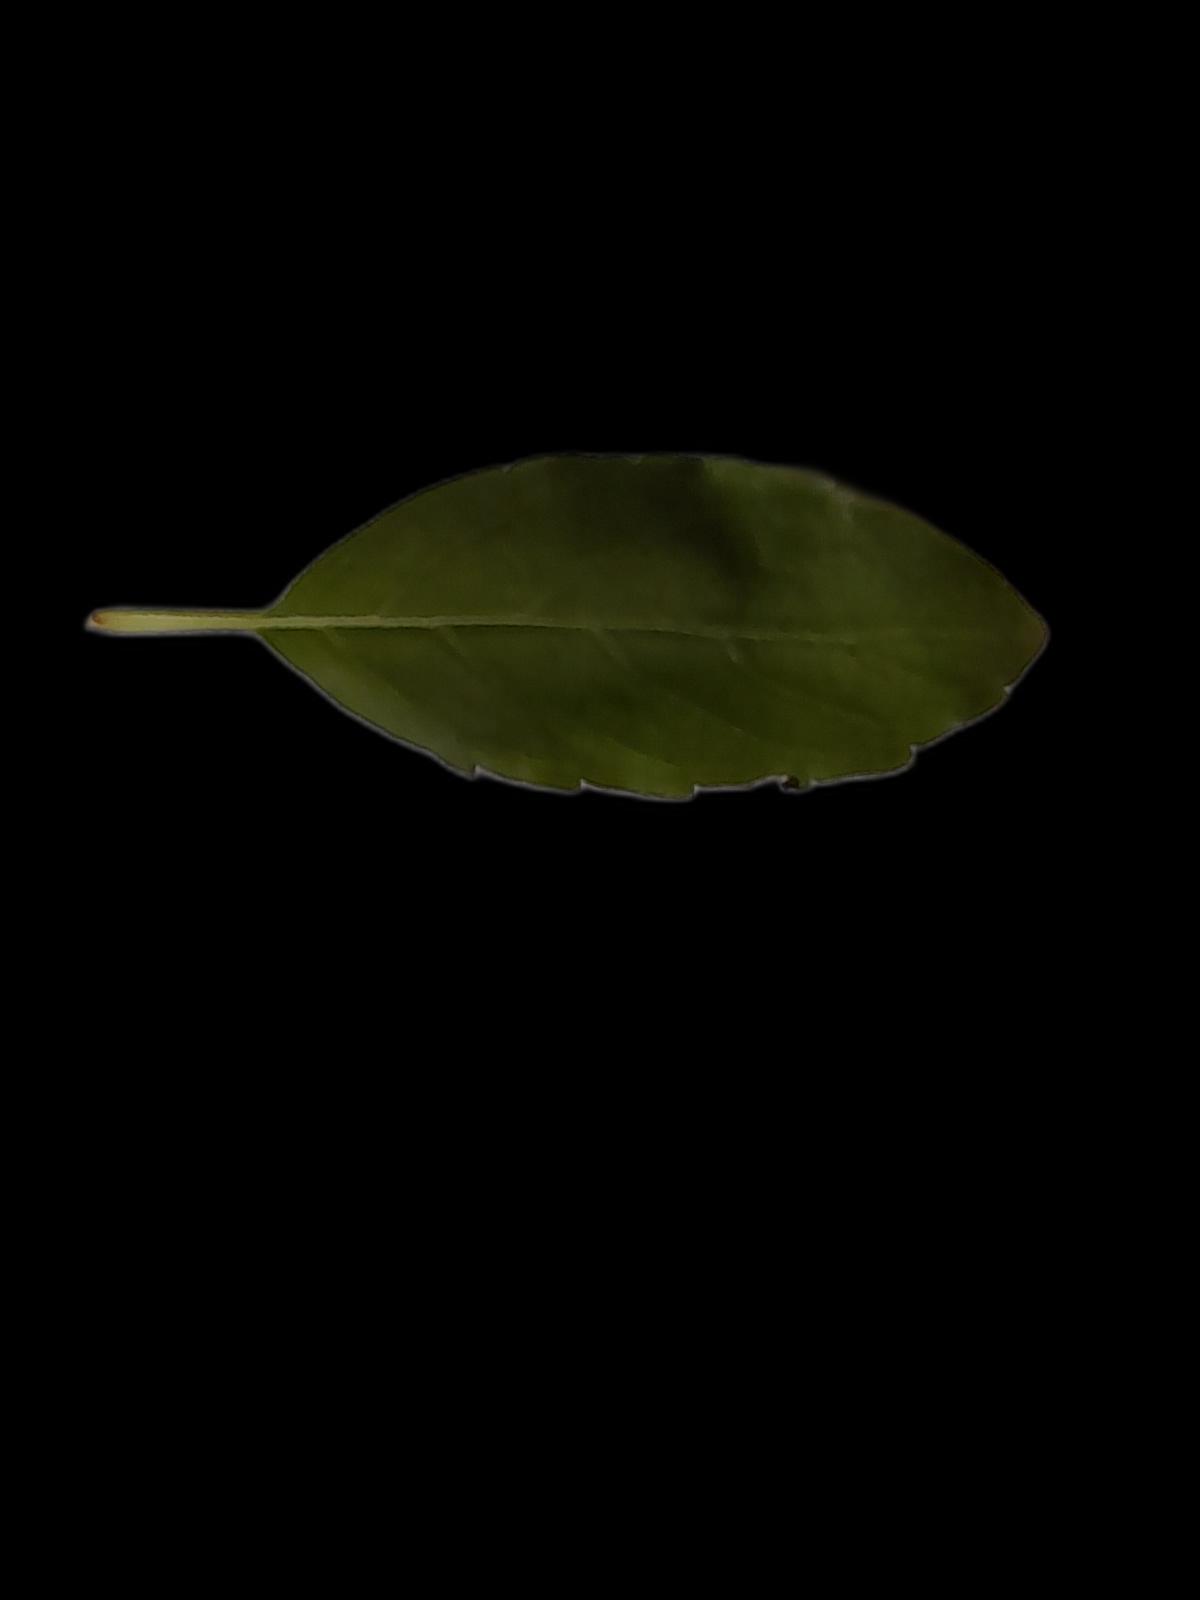
Plant: Tulsi